Jersey City Fire Department

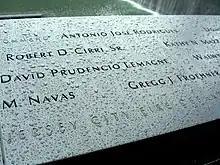
Panel S-29 on the South Pool of the 9/11 Museum pays tribute to the JCFD.

Jersey City's fire department was the only New Jersey department to receive an official call for assistance during the September 11 attacks, with hundreds of department personnel assisting in the Ground Zero cleanup effort. Among the first responders who perished on that day was Fire Department of Jersey City dispatcher Joseph Lovero, who was hit by a piece of debris. The Fire Department of Jersey City named its fireboat after him.